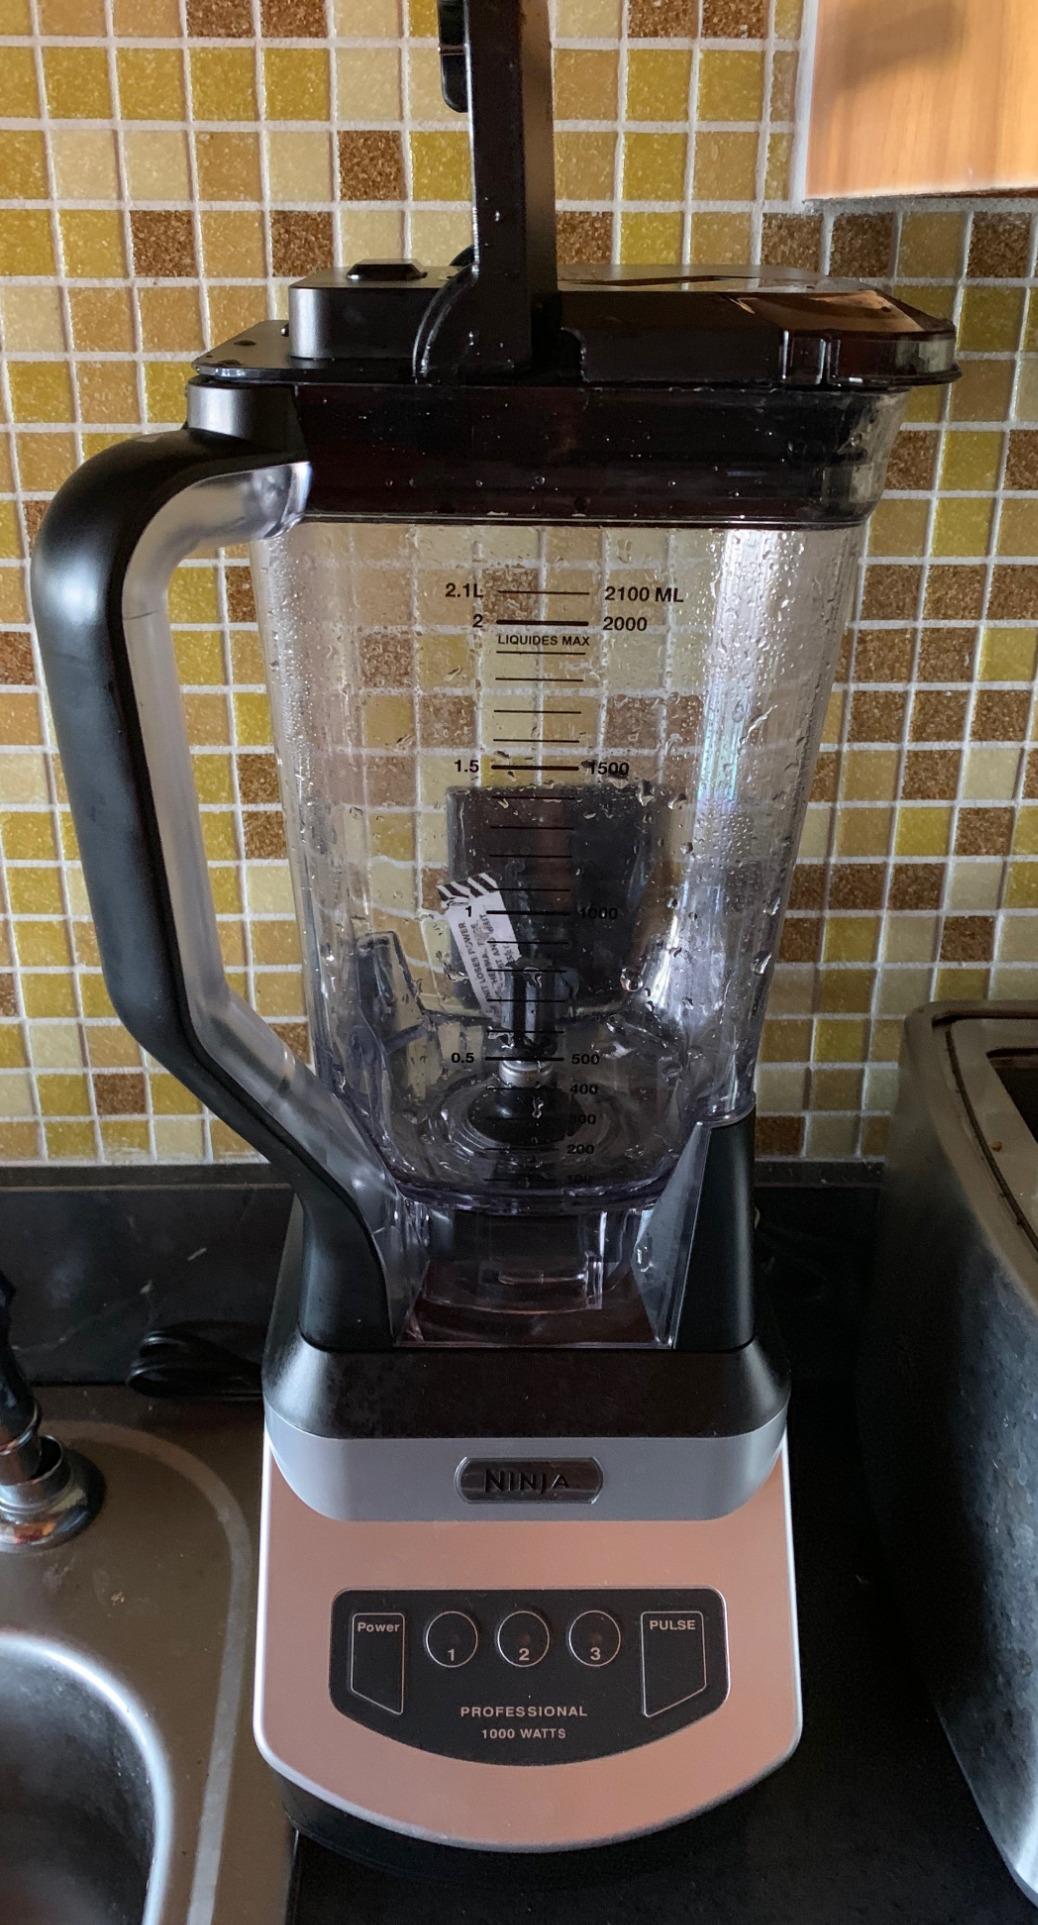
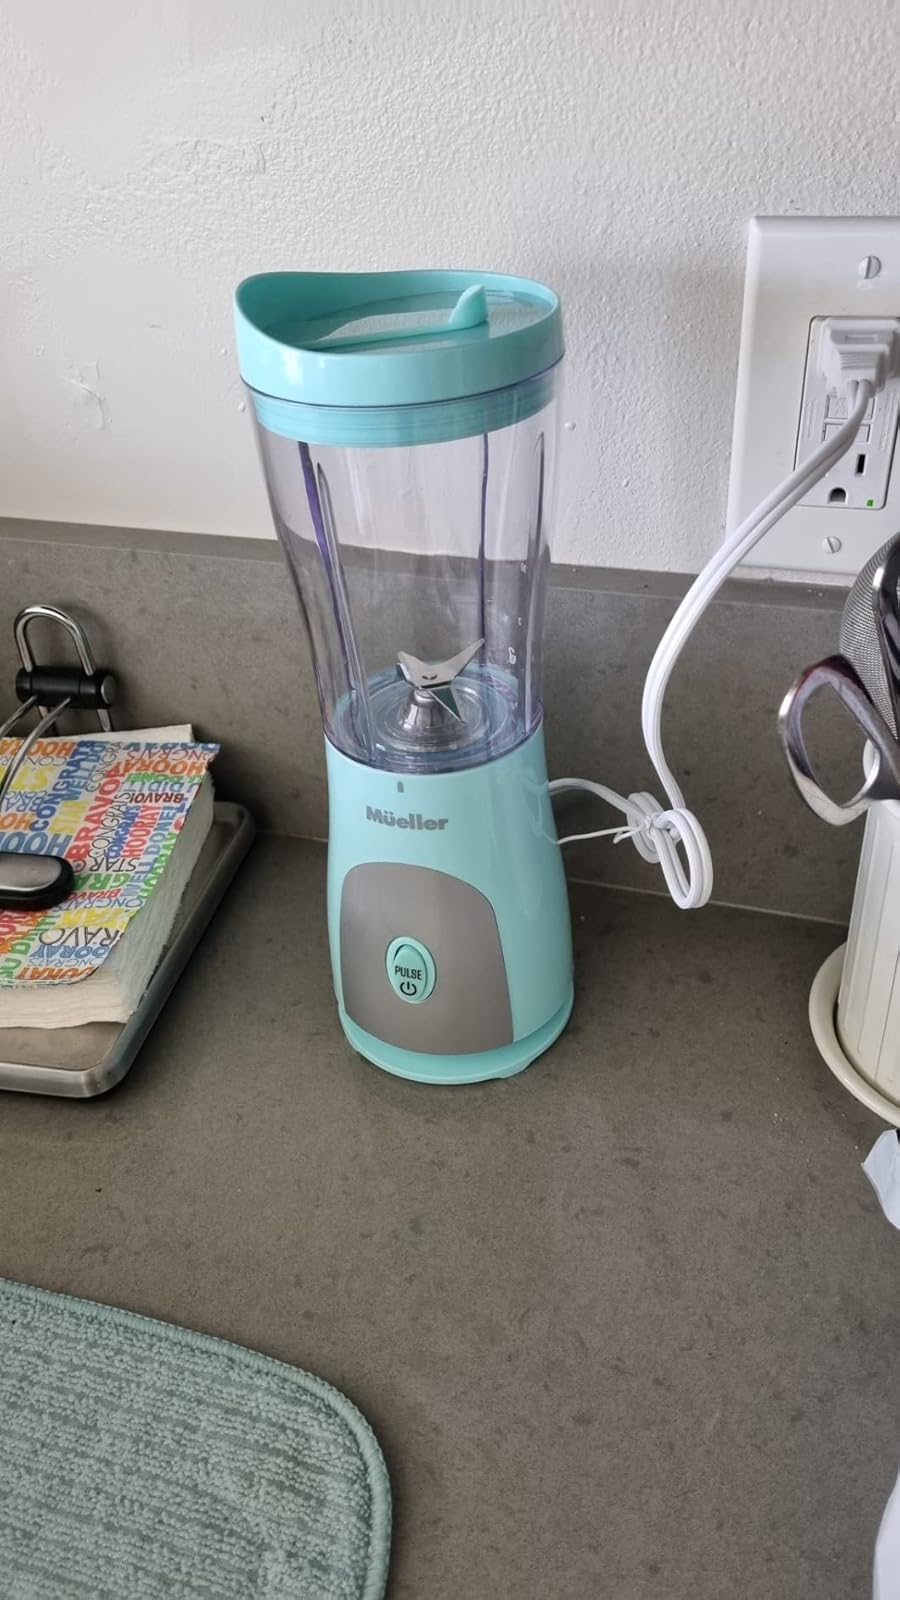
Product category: items_blender
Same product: no